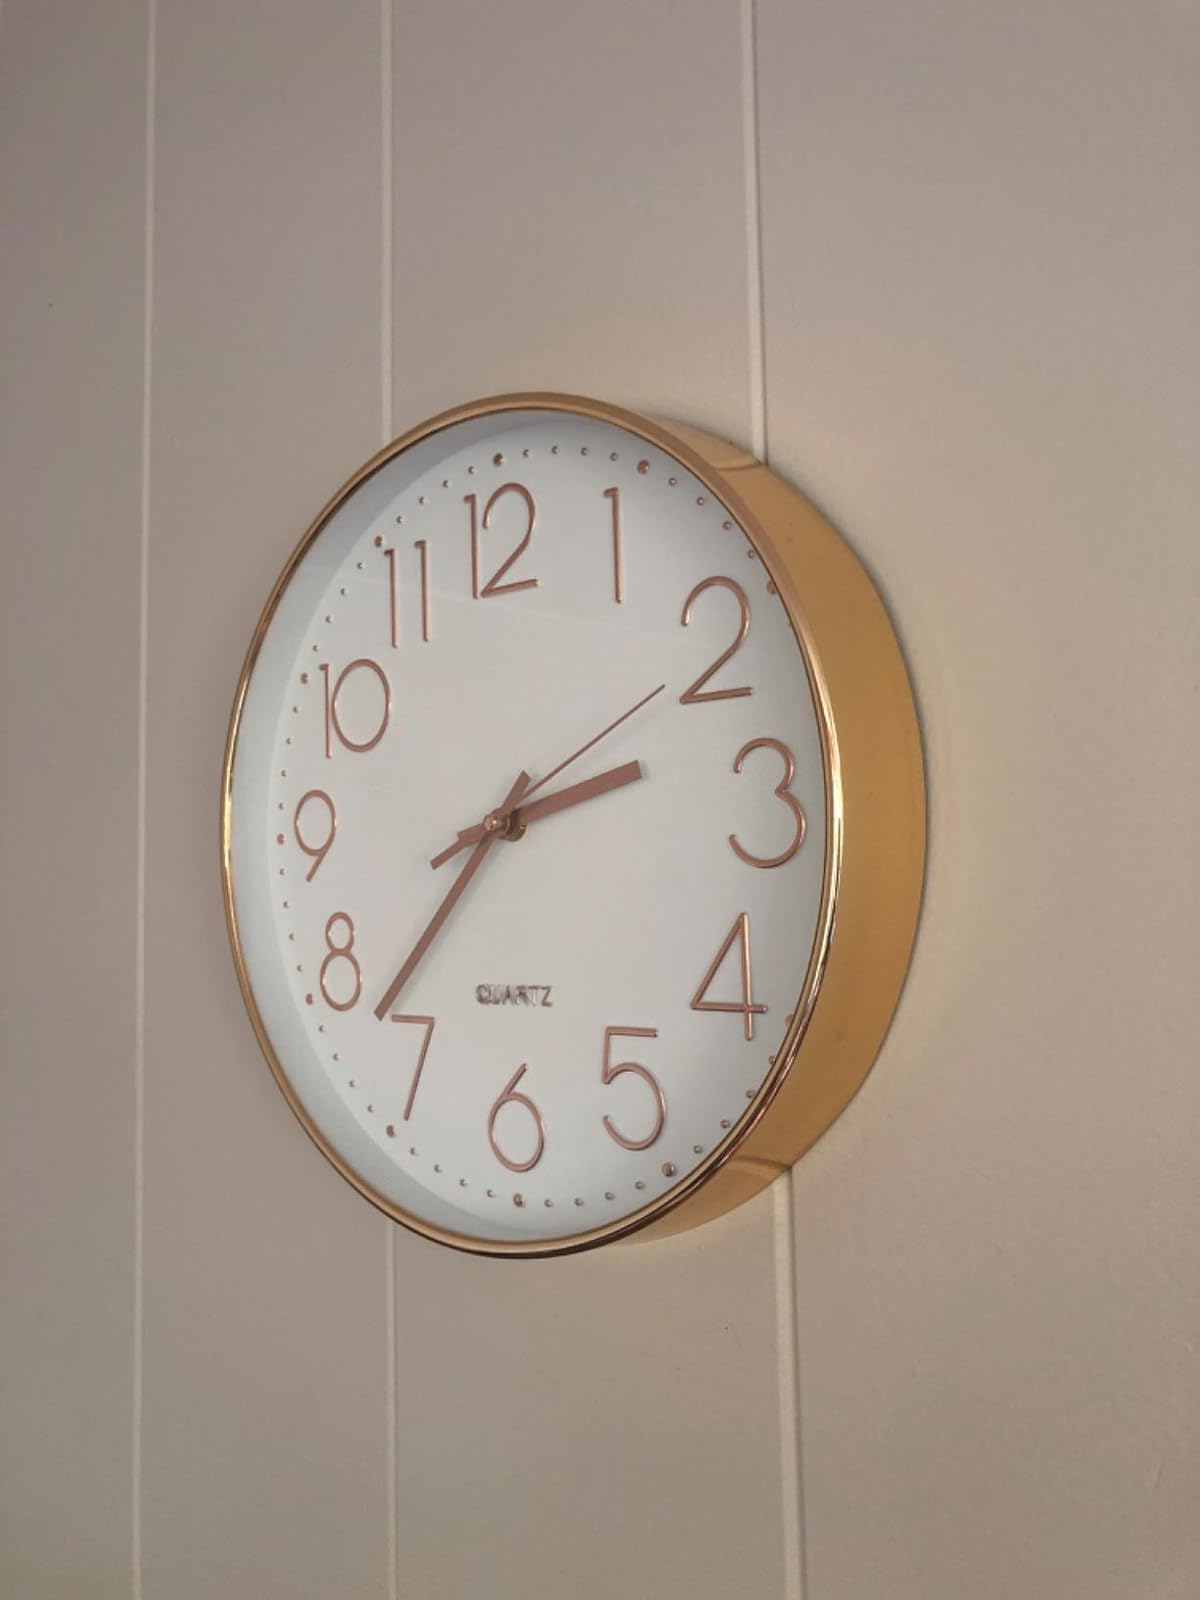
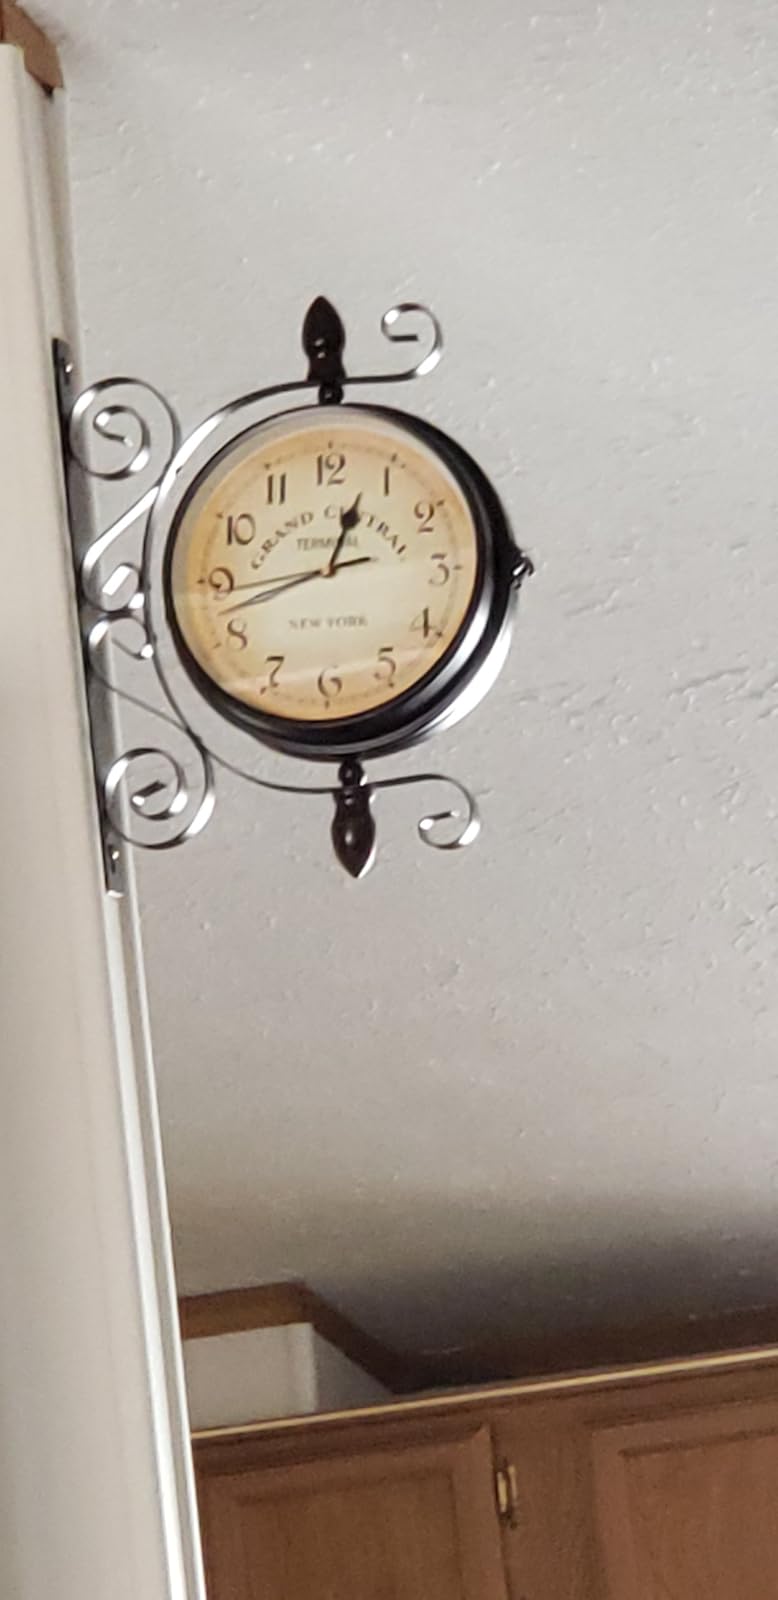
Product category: clock
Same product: no